The King – Jari Litmanen

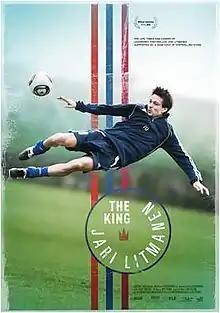
Promotional poster

The King – Jari Litmanen (also known as King Litmanen) is a 2012 Finnish documentary film about the football player Jari Litmanen. He is considered to be Finland's greatest footballer of all time.